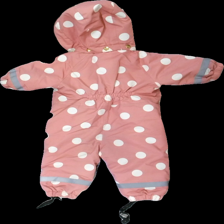
View: back
Type: Winter jacket
Category: Children
Brand: Not in the list
Brand text on label: petit cherie
Colors: White, Pink
Material: 100% polyester
Pattern: Dots
Cut: Regular
Size: 74
Season: Winter
Stains: Minor
Damage: fläckar
Damage location: bottom center
Damage 2 location: middle center
Damage 3 location: middle center
Price range: <50
Recommended usage: Reuse
Description: prickig overall, svaga fläckar vid fötterna. band som ska gå under skorna är av